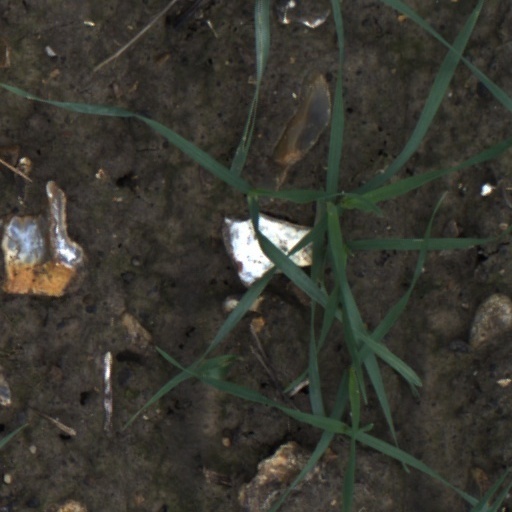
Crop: wheat